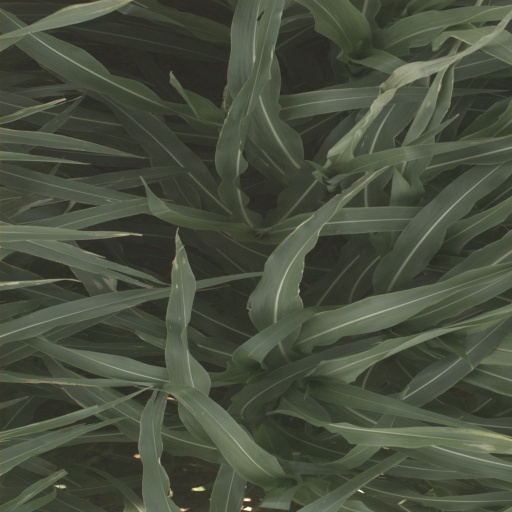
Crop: sorghum